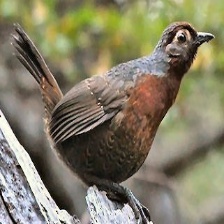
Species: BLACK THROATED HUET
Scientific name: PTEROPTOCHOS TARNII